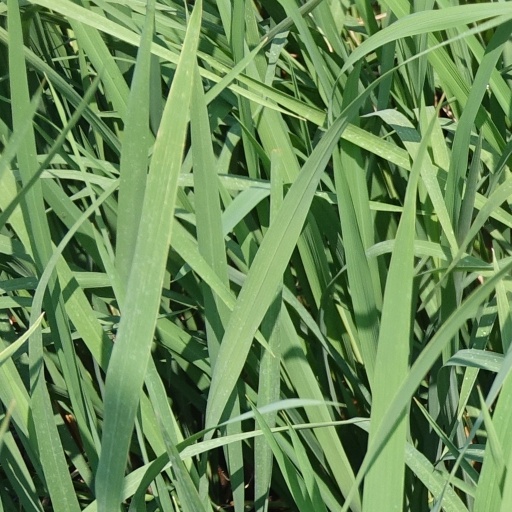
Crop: rice